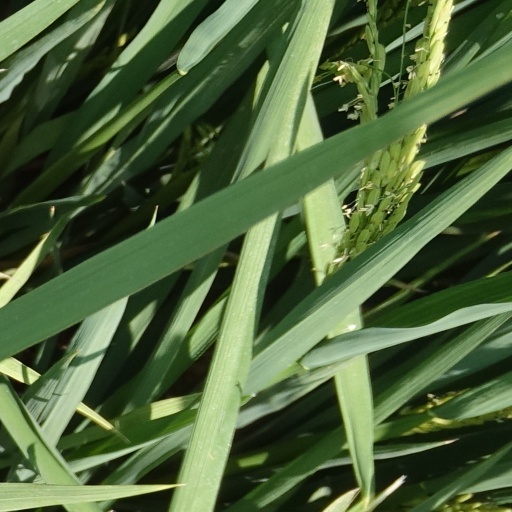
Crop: rice